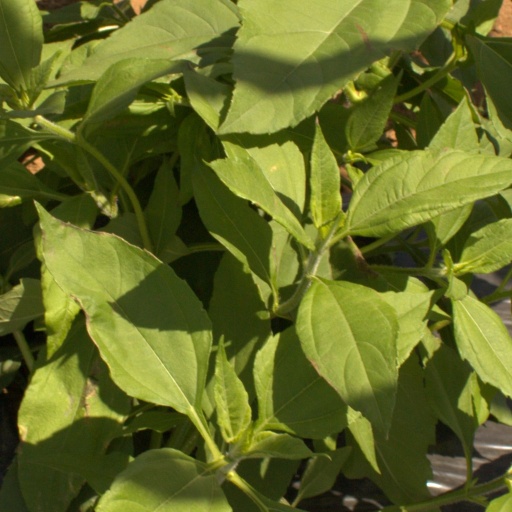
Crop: Jerusalem artichoke